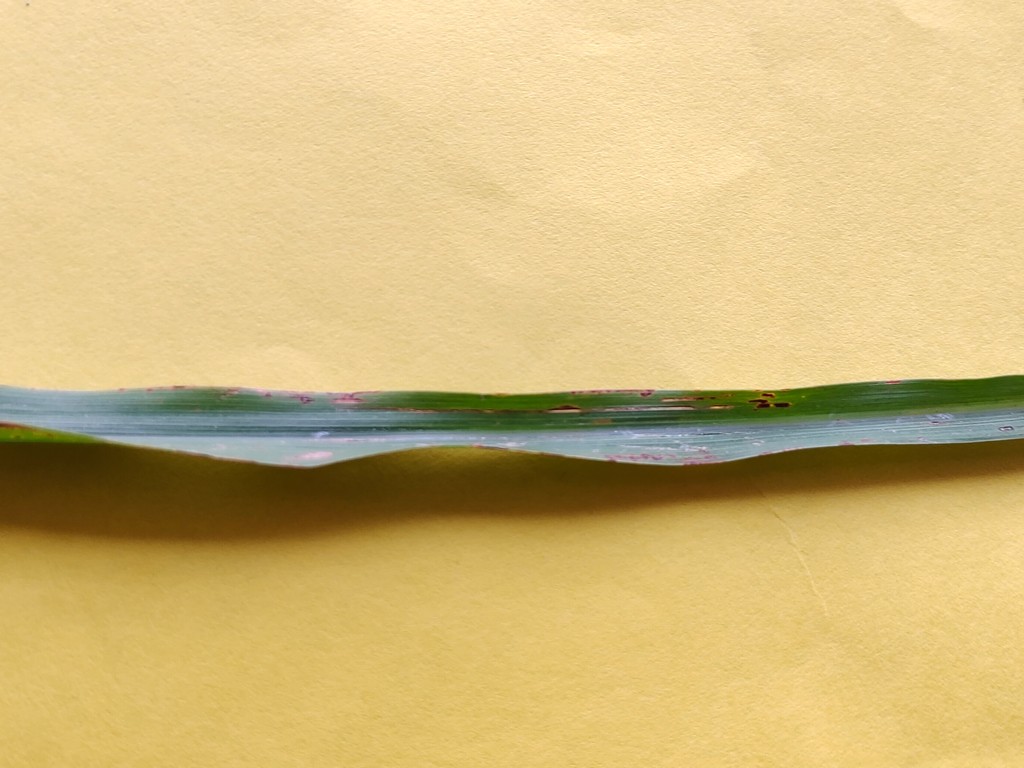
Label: Unhealthy